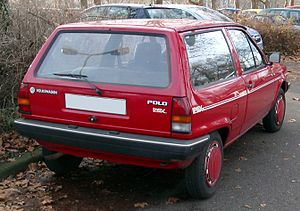
Volkswagen Fox / Andre Fox-modeller fra Volkswagen-koncernen / Polo Fox (1984−1996)
Volkswagen Polo II Fox
Volkswagen Fox er navnet på flere bilmodeller fra Volkswagen. Frem til starten af 2011 var det mærkets indstigningsmodel i Europa, som i slutningen af 2011 blev afløst af Volkswagen up!. Selv om mål og kabineplads modsvarer minibilsklassen, regnes Fox på grund af sin lave pris og udstyr som en mikrobil.